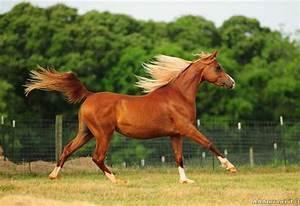
horse